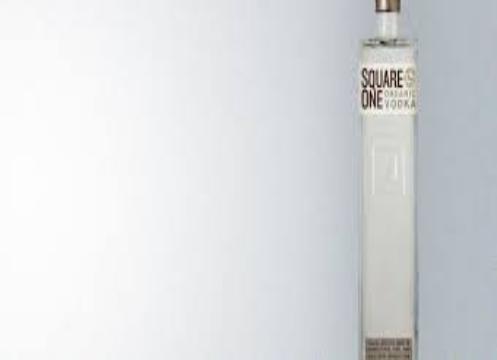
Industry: Food